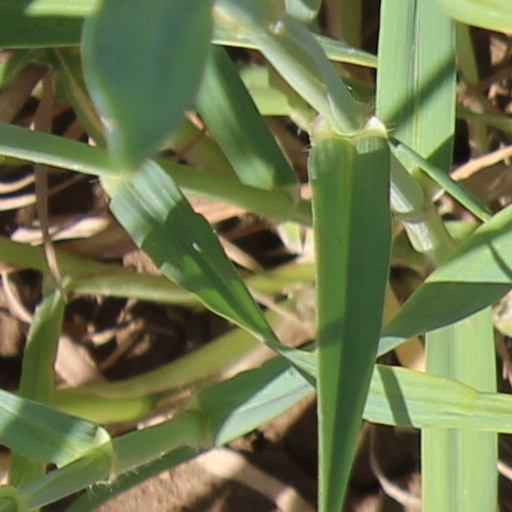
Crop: wheat